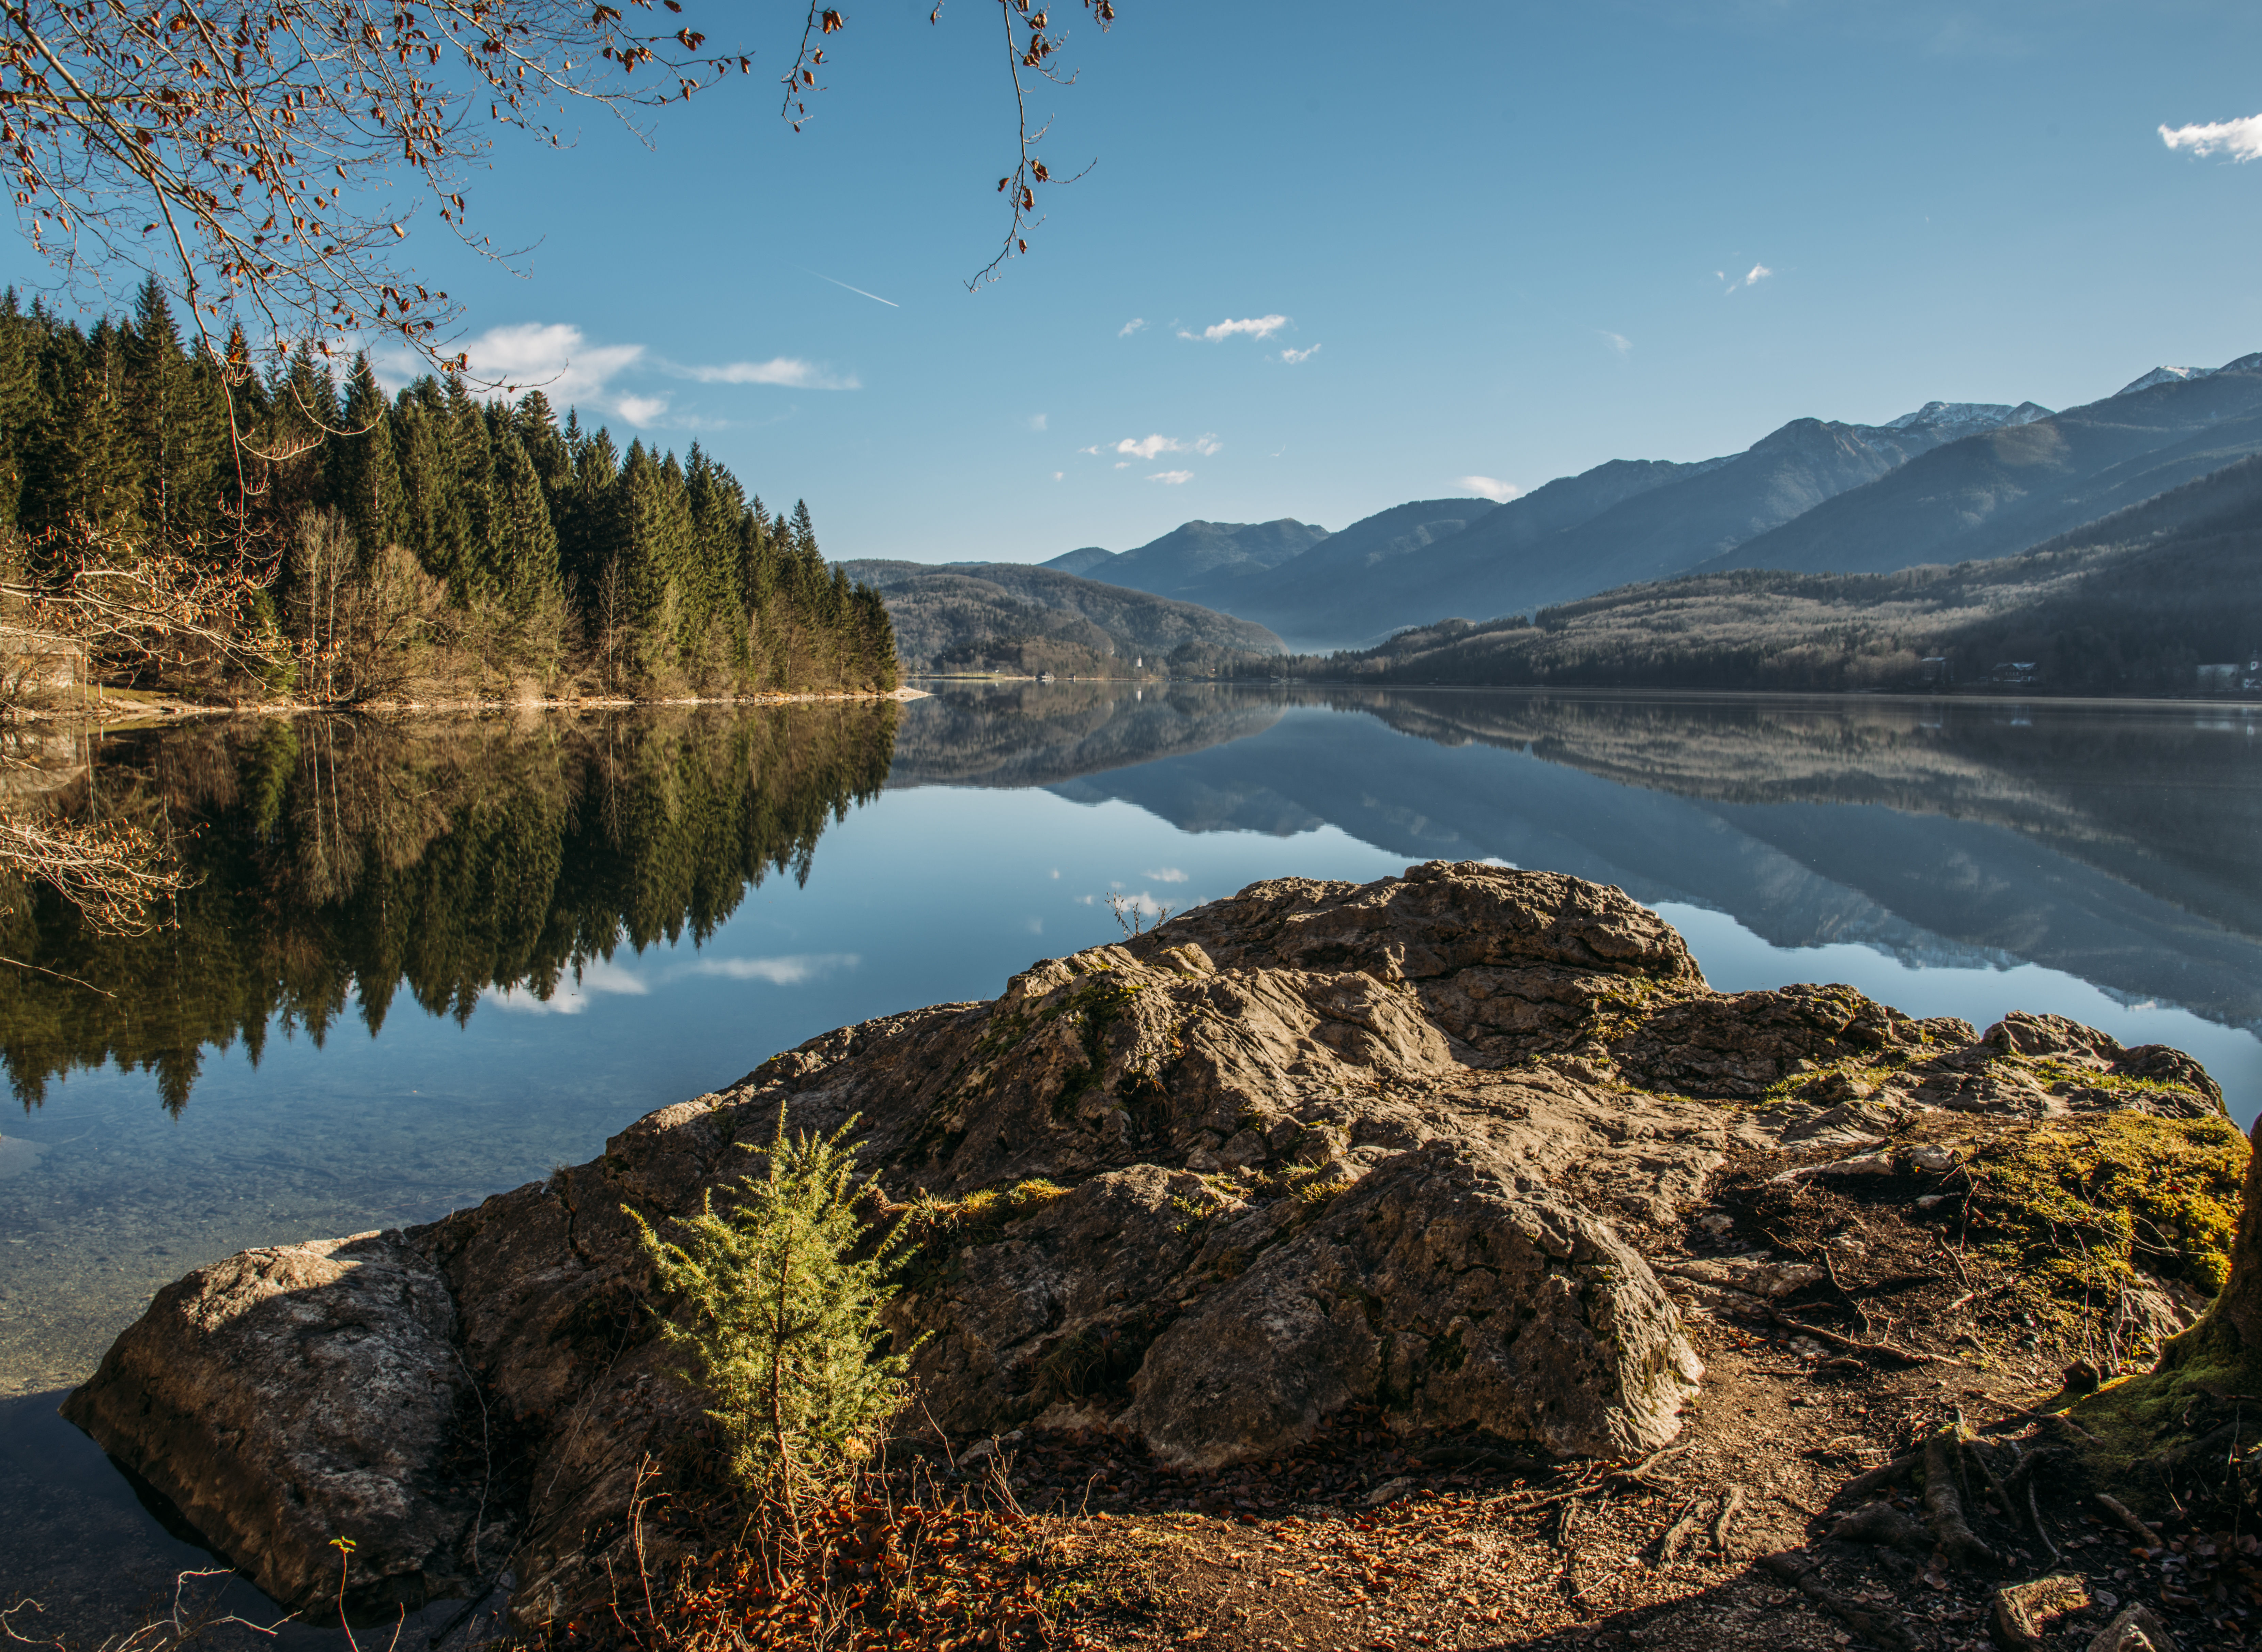
landscape, sea, coast, water, nature, rock, wilderness, mountain, lake, mountain range, reflection, autumn, reservoir, terrain, ridge, body of water, mountains, reflections, fell, loch, crater lake, mountainous landforms